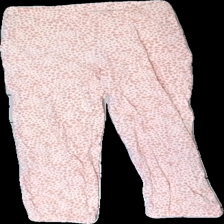
View: front
Type: Pajamas
Category: Children
Brand: Kappahl
Colors: Pink
Material: 100% cotton
Pattern: Other
Cut: Regular
Size: 134
Season: All
Damage location: bottom center
Damage 2 location: top right
Price range: <50
Recommended usage: Reuse
Description: rosa pyjamas byxor med hjärtan över hela